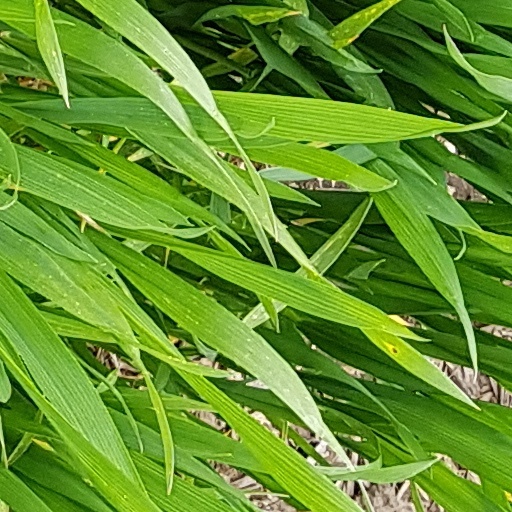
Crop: wheat